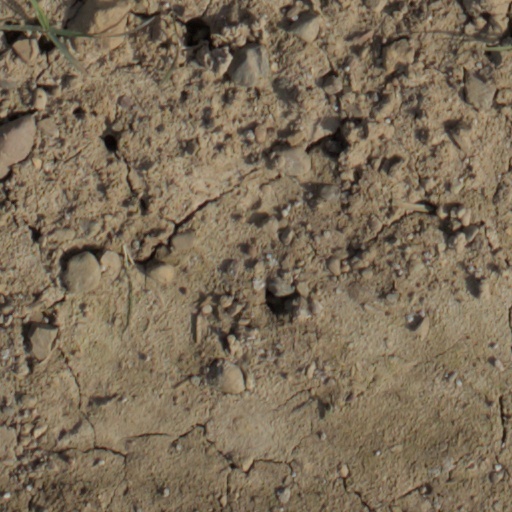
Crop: wheat